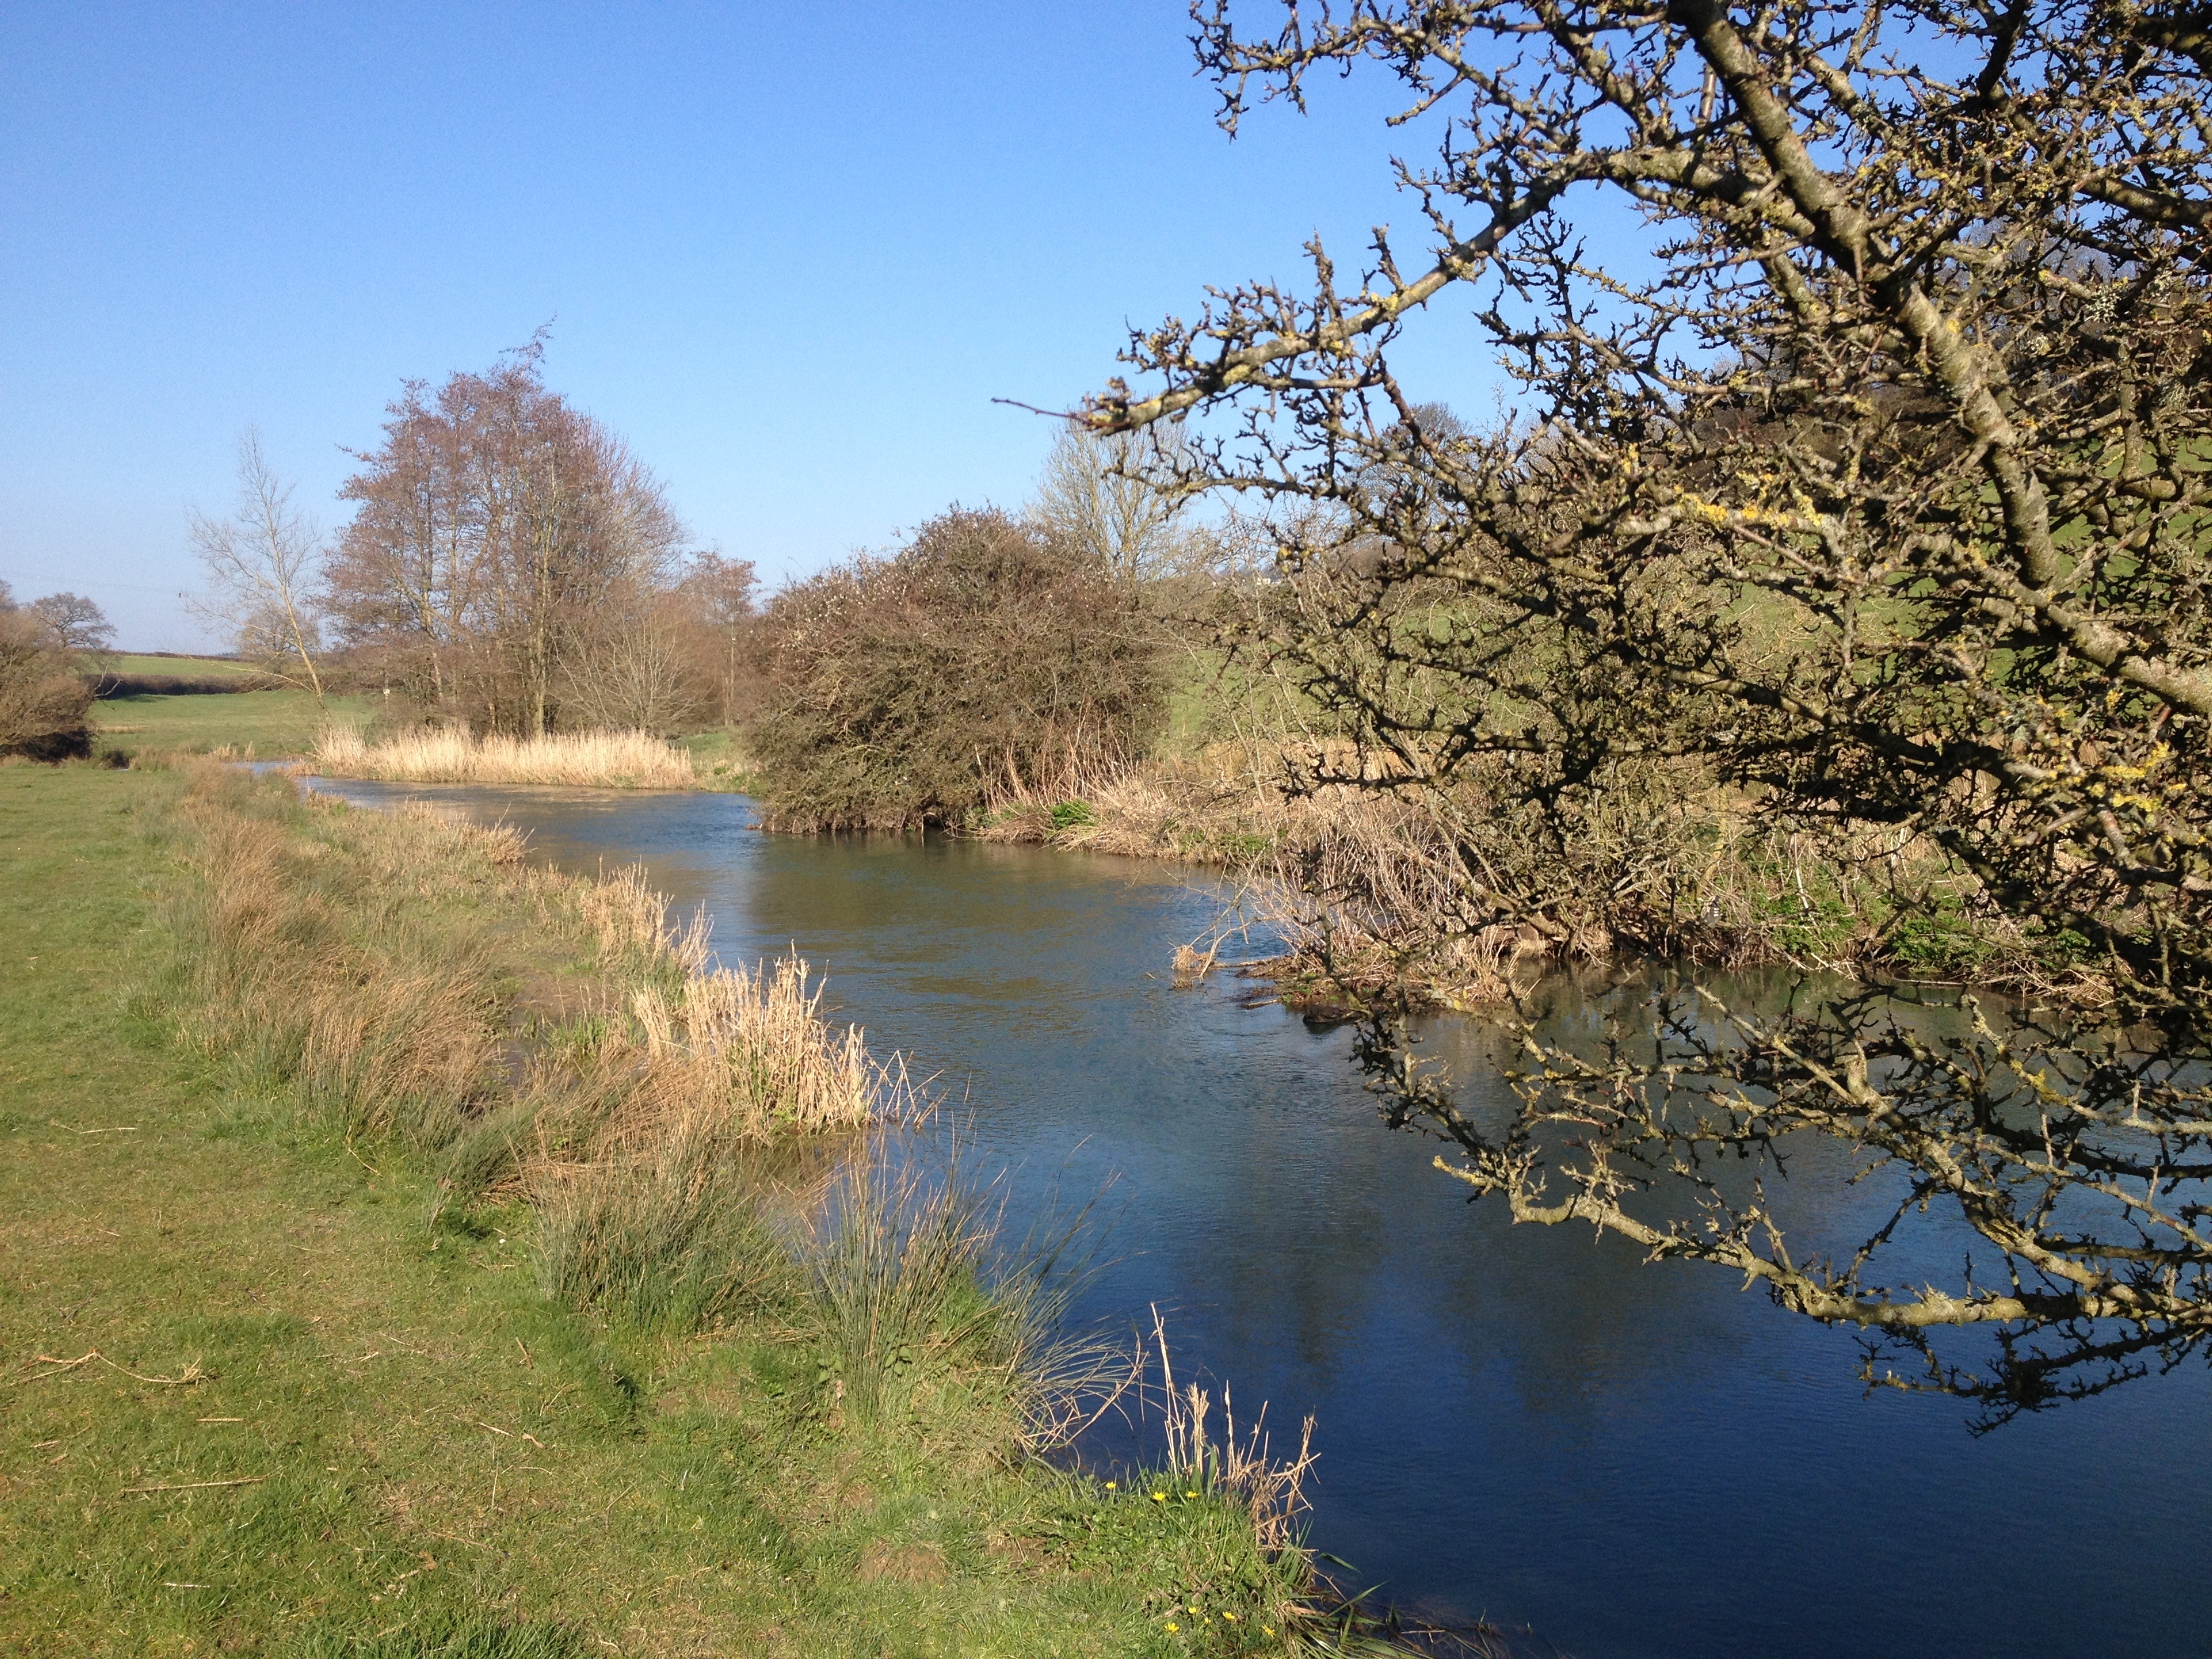
landscape, tree, water, nature, outdoor, wood, lake, river, pond, stream, reflection, autumn, reservoir, waterway, body of water, trees